Honda C71, C76, C72, C77 Dream

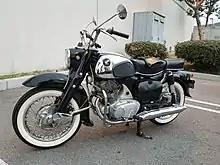
1962 Honda CA72 250cc Dream "early model"

The Honda C71 and C72 Dream, and the identical C76 and C77 bikes with displacement, were the first larger-capacity motorcycles that Honda mass-exported. They were characterised by a pressed steel frame and alloy overhead cam, twin-cylinder engine, and were very well equipped, with 12 volt electrics, electric starter, indicators, dual seats and other advanced features not common to most motorcycles of the period.